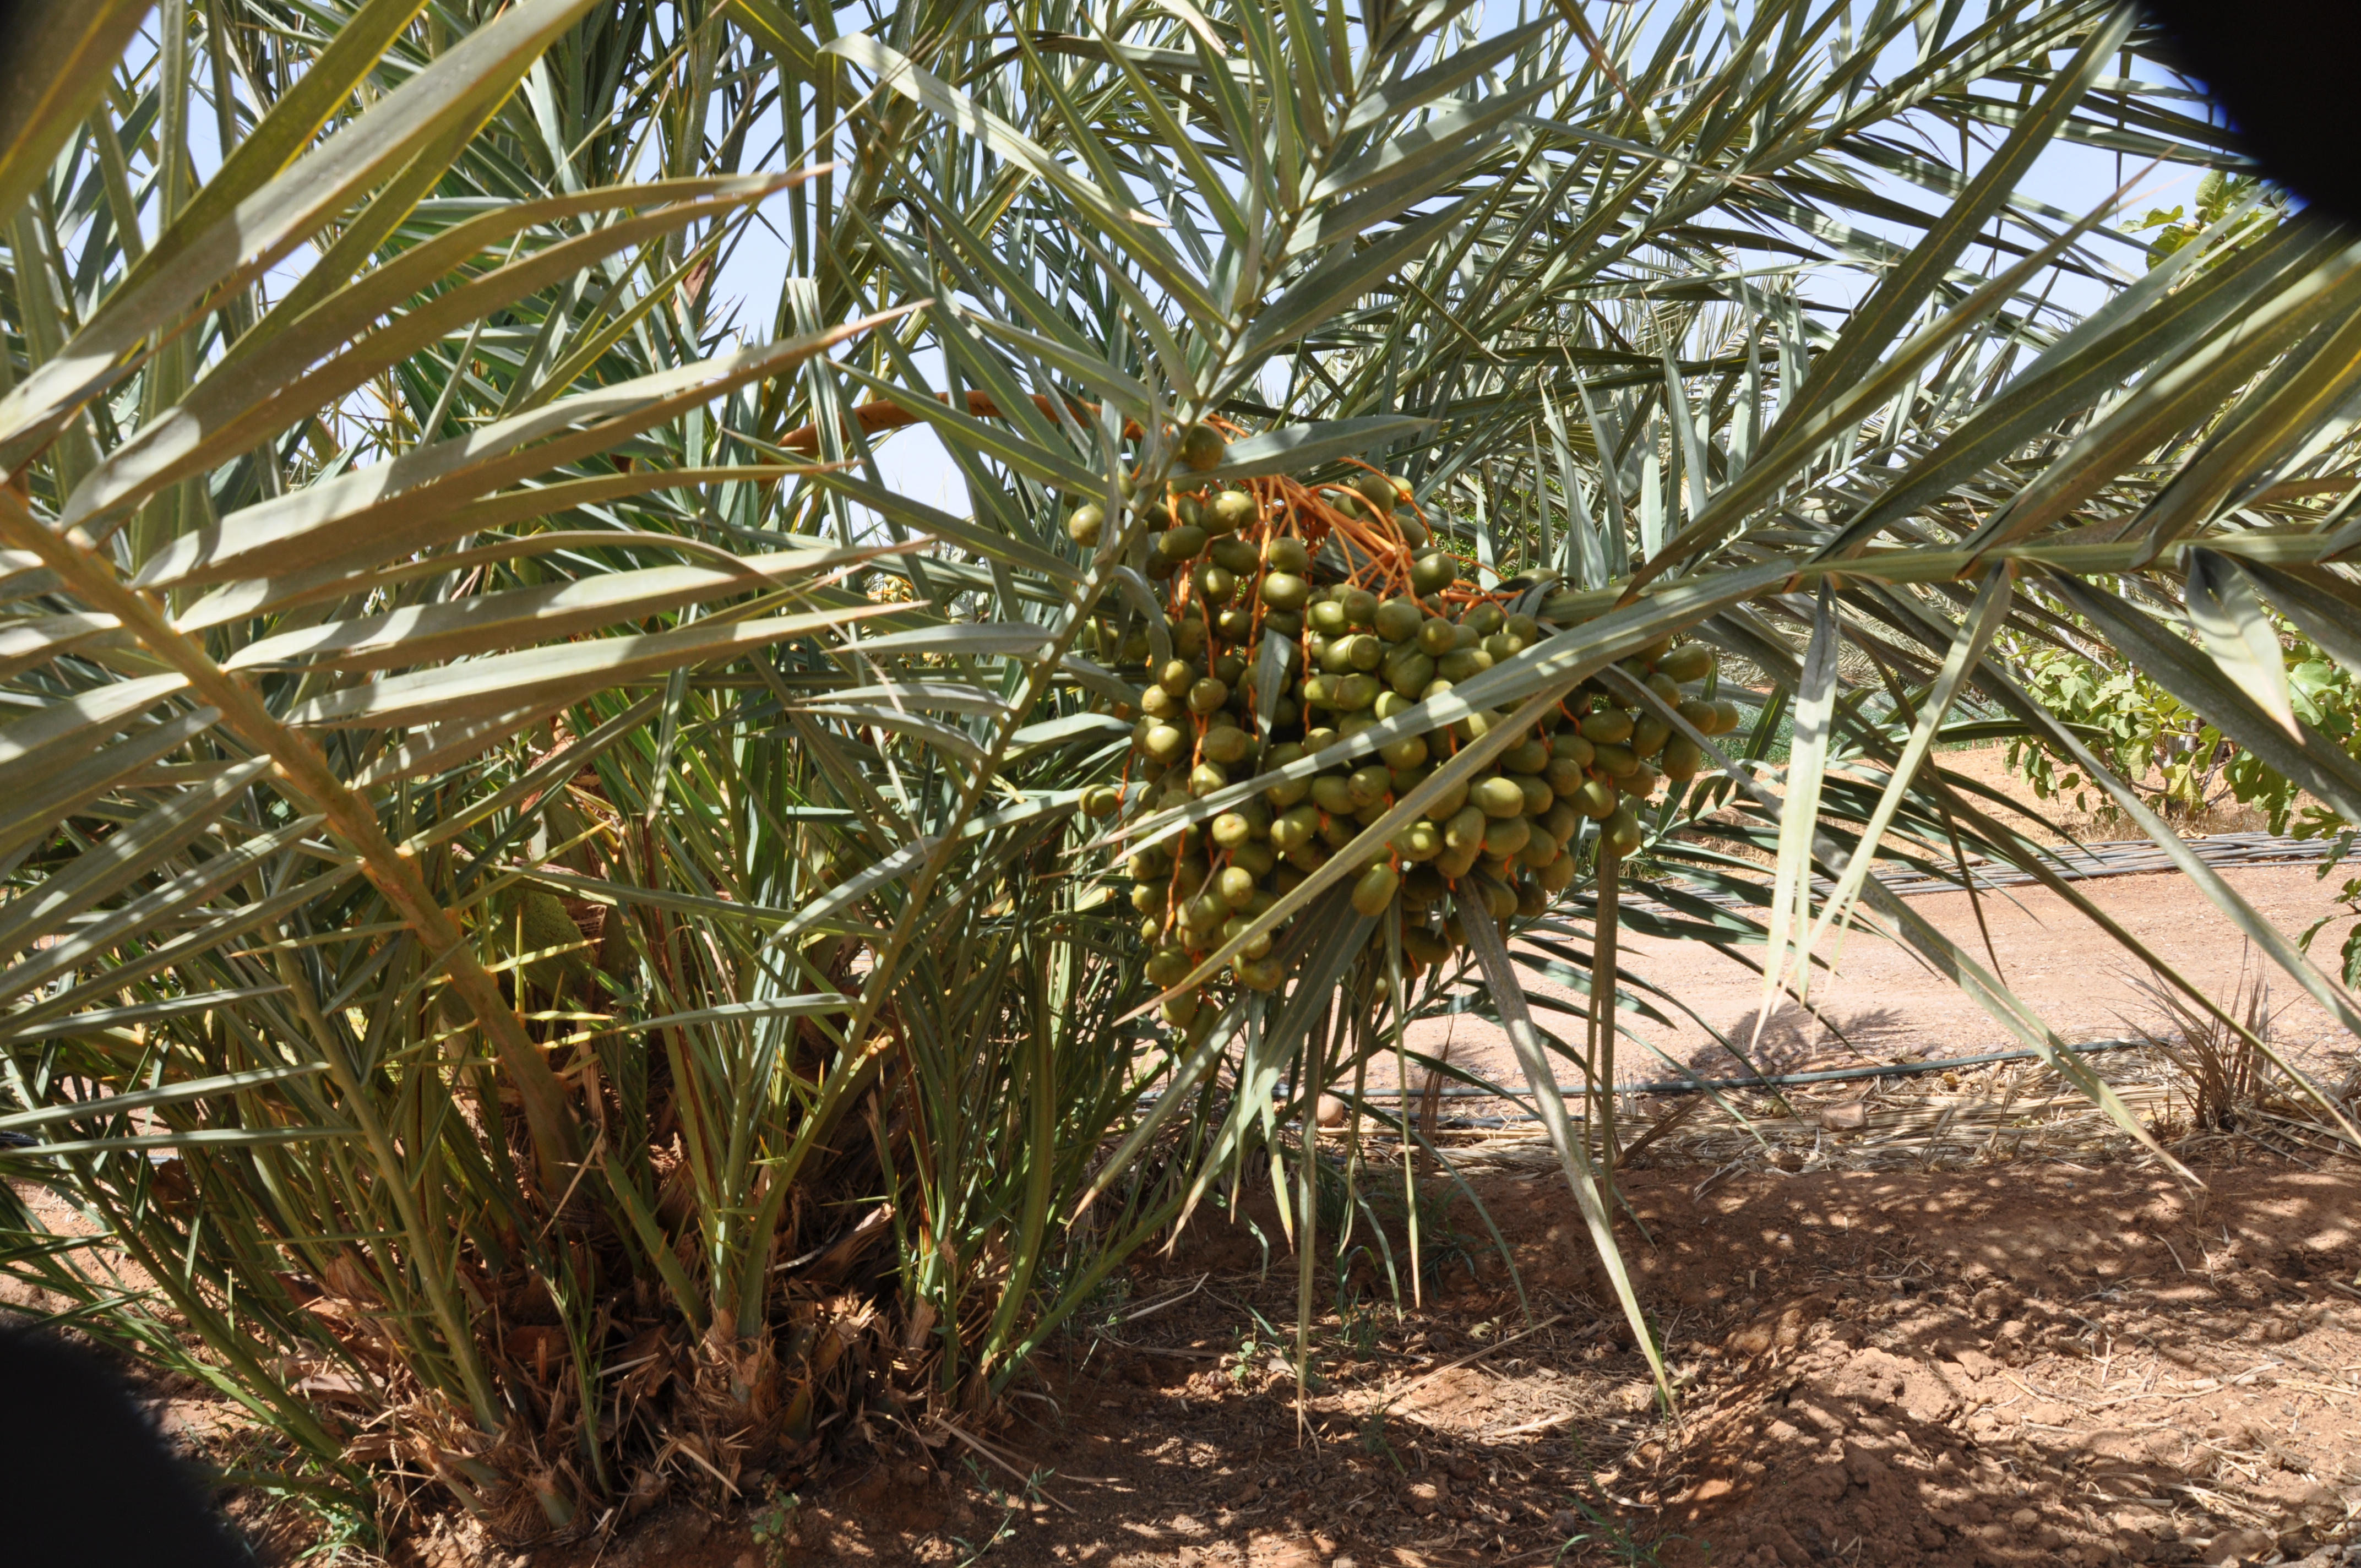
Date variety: Boufagous